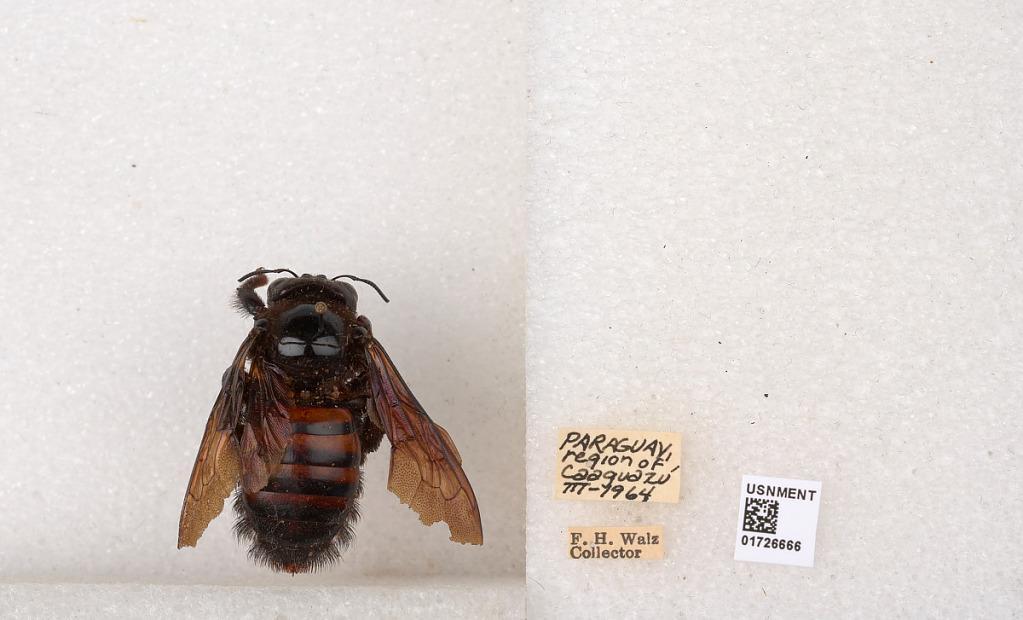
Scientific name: Xylocopa (Neoxylocopa) frontalis (Olivier)
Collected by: F. Walz
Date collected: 1964-3-1
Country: Paraguay
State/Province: Caaguazu
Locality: region of Caaguazu